Kent O'Connor

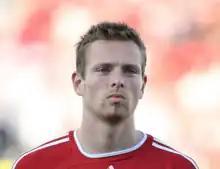
O'Connor with Canada U-20 at the 2007 FIFA U-20 World Cup

Kent O'Connor (born 5 March 1987) is an Australian-born Canadian soccer player who last played for SpVgg SV Weiden.